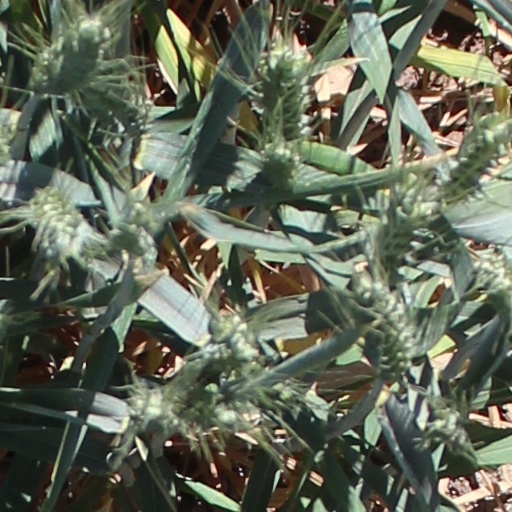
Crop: wheat